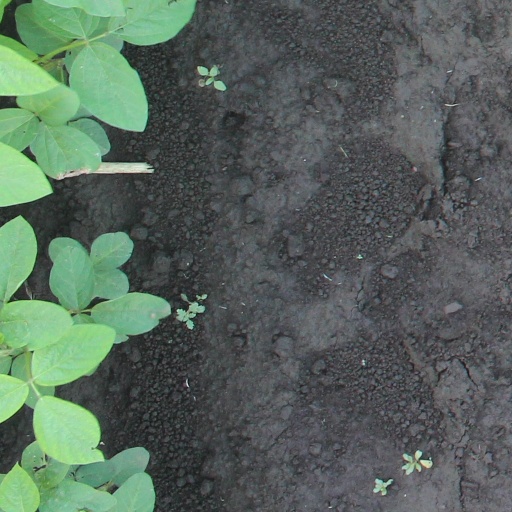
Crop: soybean